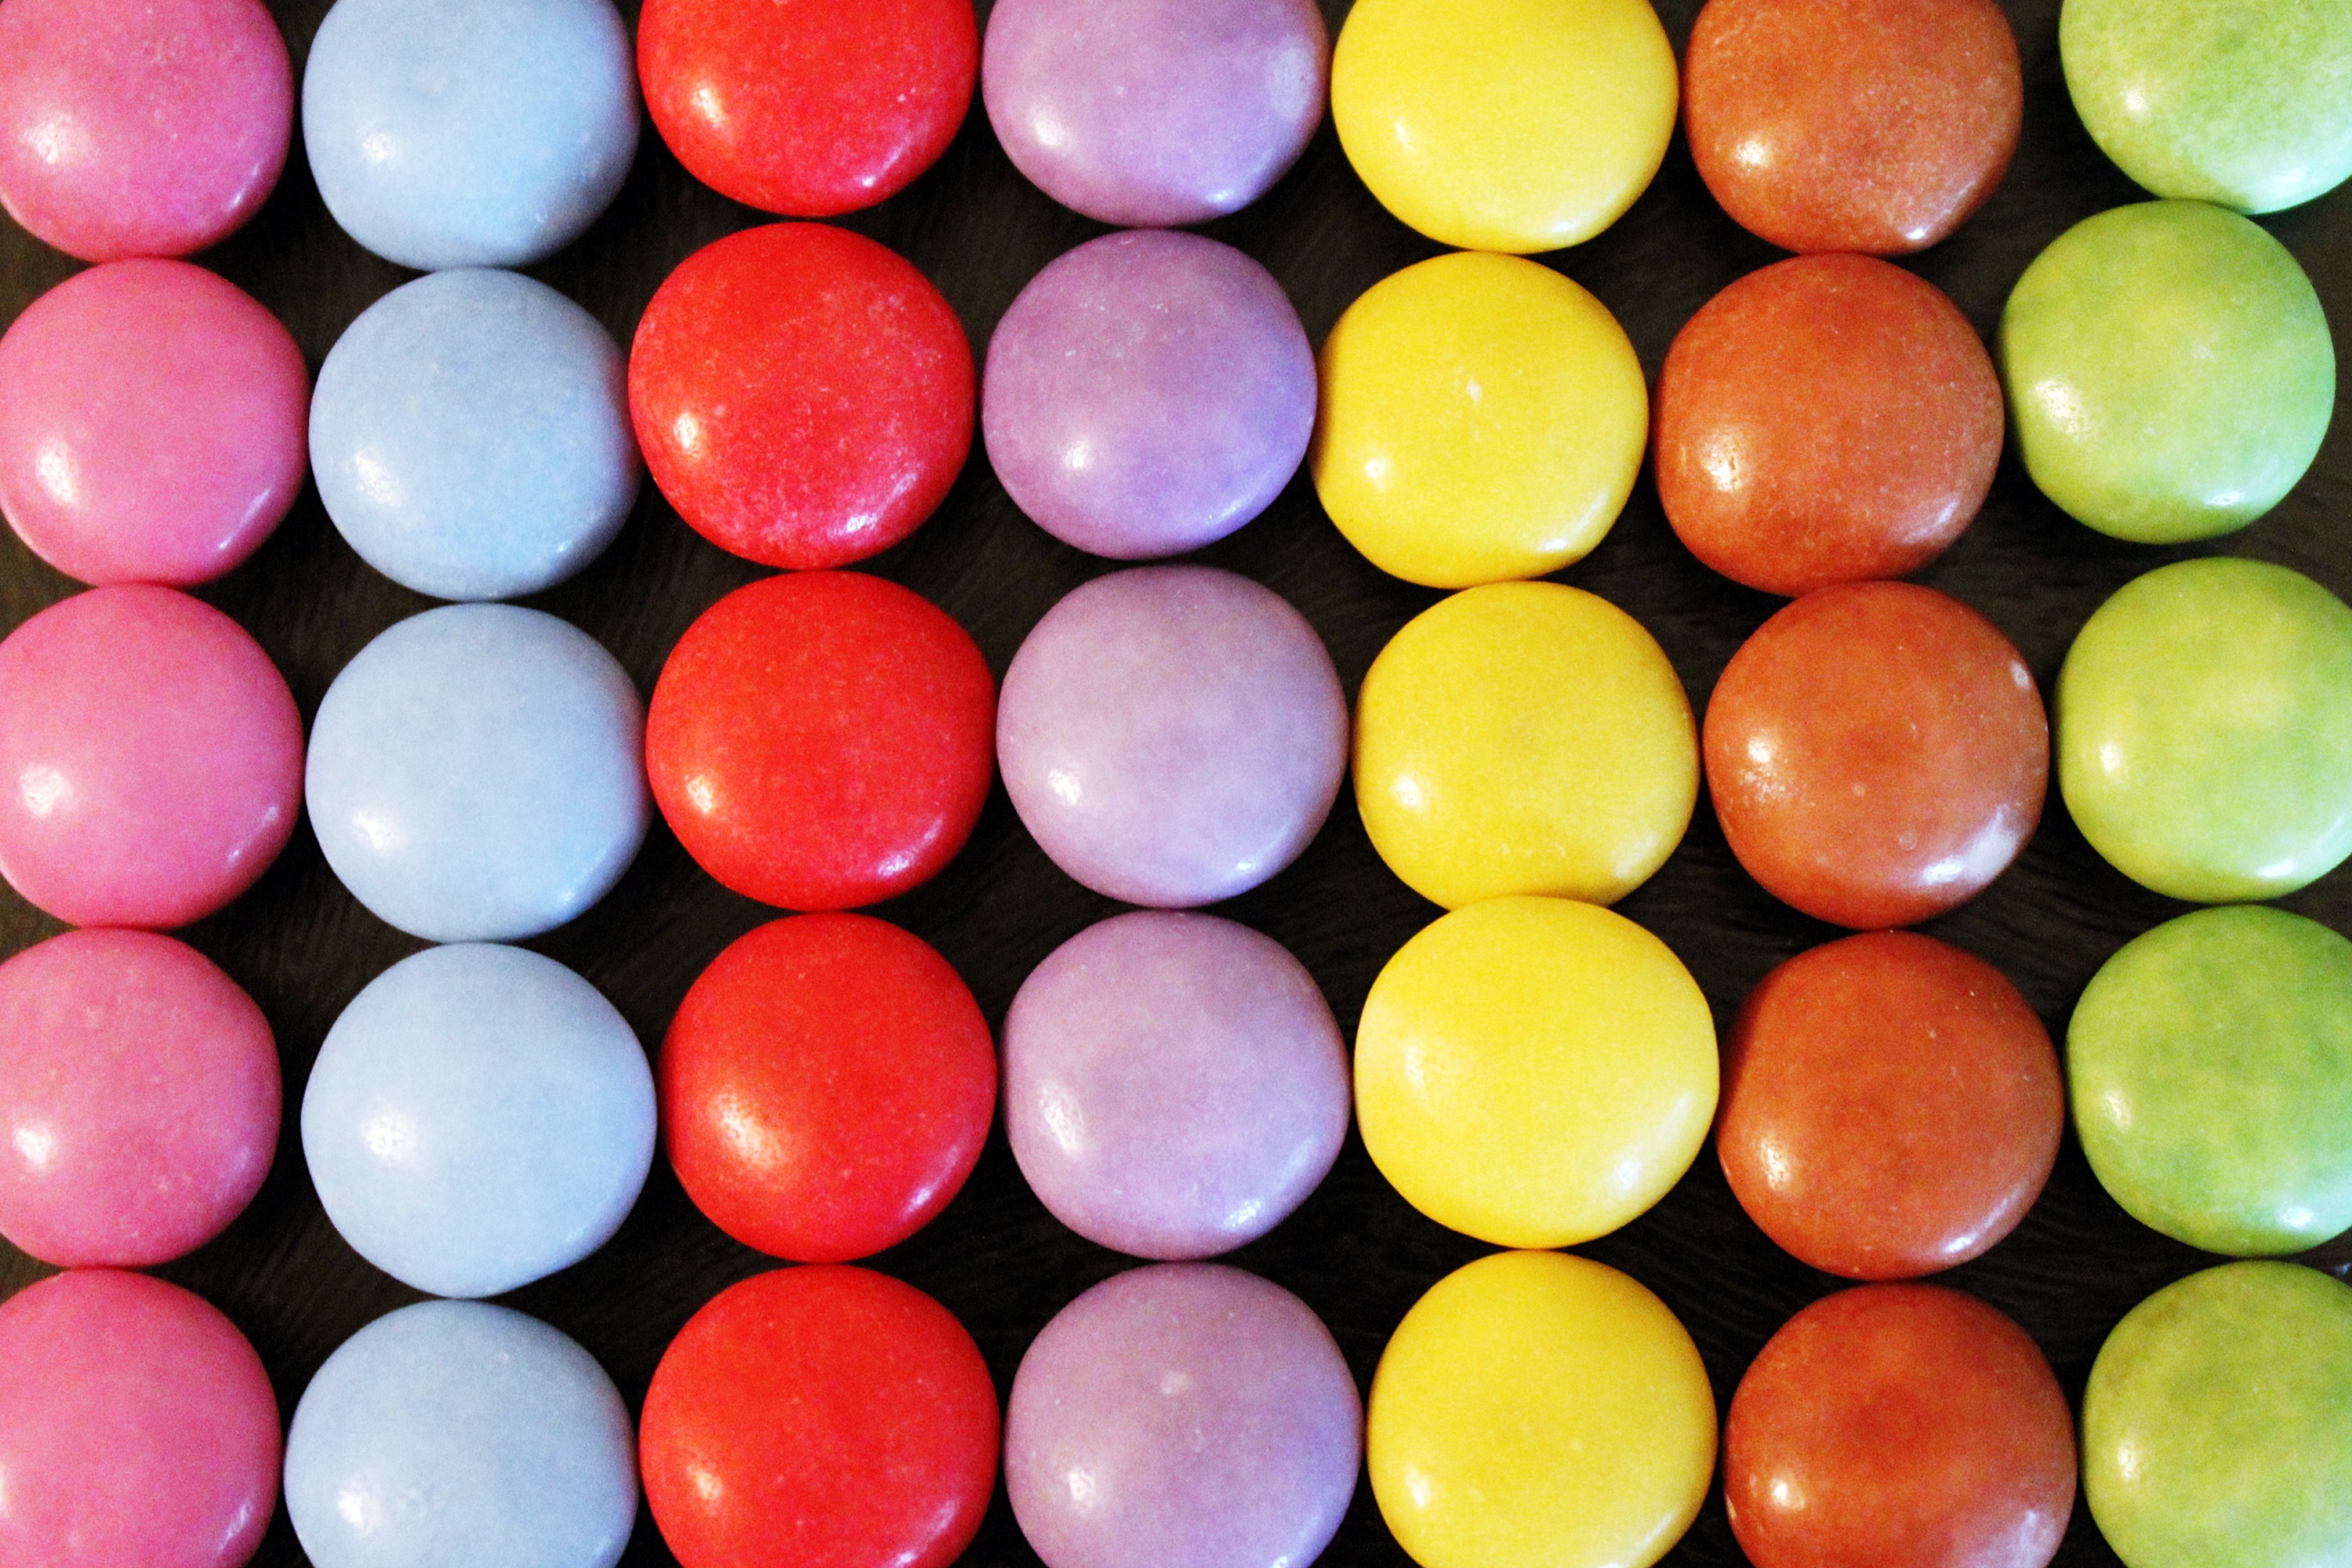
sweet, glass, food, red, color, colorful, yellow, dessert, toy, art, ball, candy, sweetness, smarties, lenses, confectionery, kunterbunt, rainbow colors, chocolate lentils, gumdrop